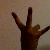
The image shows a hand gesture representing the number 7 in Indian Sign Language.